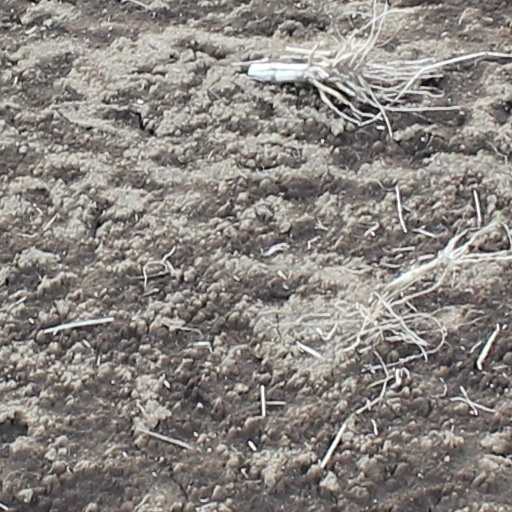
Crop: wheat